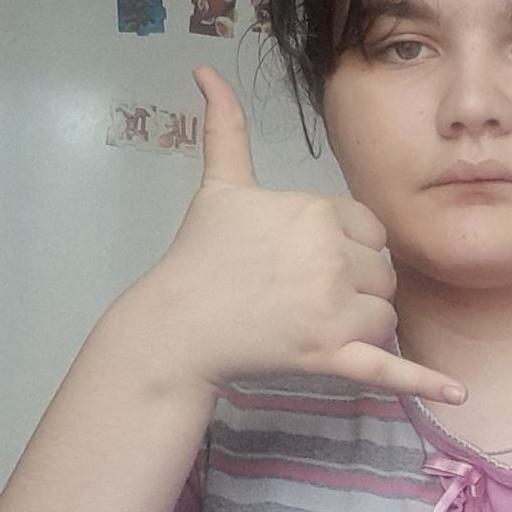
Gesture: call